Tetherball

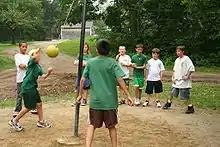
A game of tetherball

Tetherball is a game where two players use their hands to strike a volleyball which is suspended from a stationary metal pole by a rope or tether. The two players stand on opposite sides of the pole, and each tries to hit the ball one way; one clockwise, and one counterclockwise. The game ends when one player manages to wind the ball all the way around the pole so that it is stopped by the rope. It must not bounce.